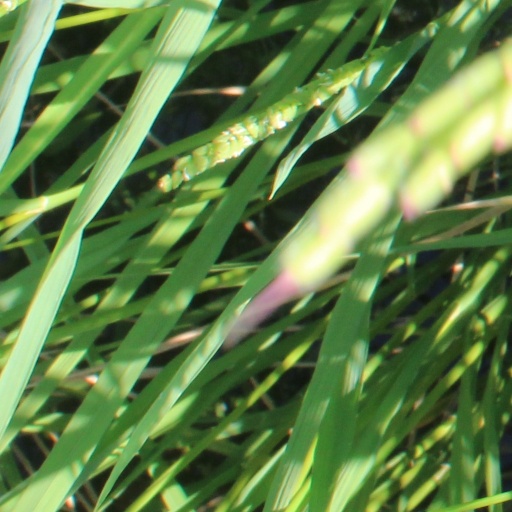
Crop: rice